Orazio Antonio Bologna

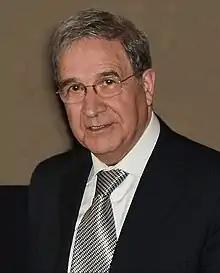
Orazio Antonio Bologna

Orazio Antonio Bologna (born 8 June 1945) is an Italian classical philologist, and poet writing in Latin and fabulist of life.